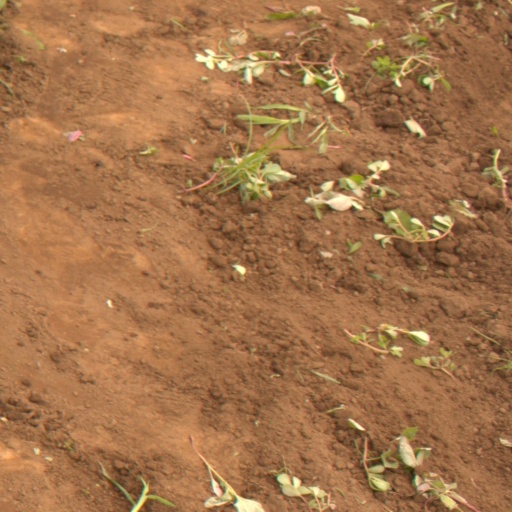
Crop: soybean